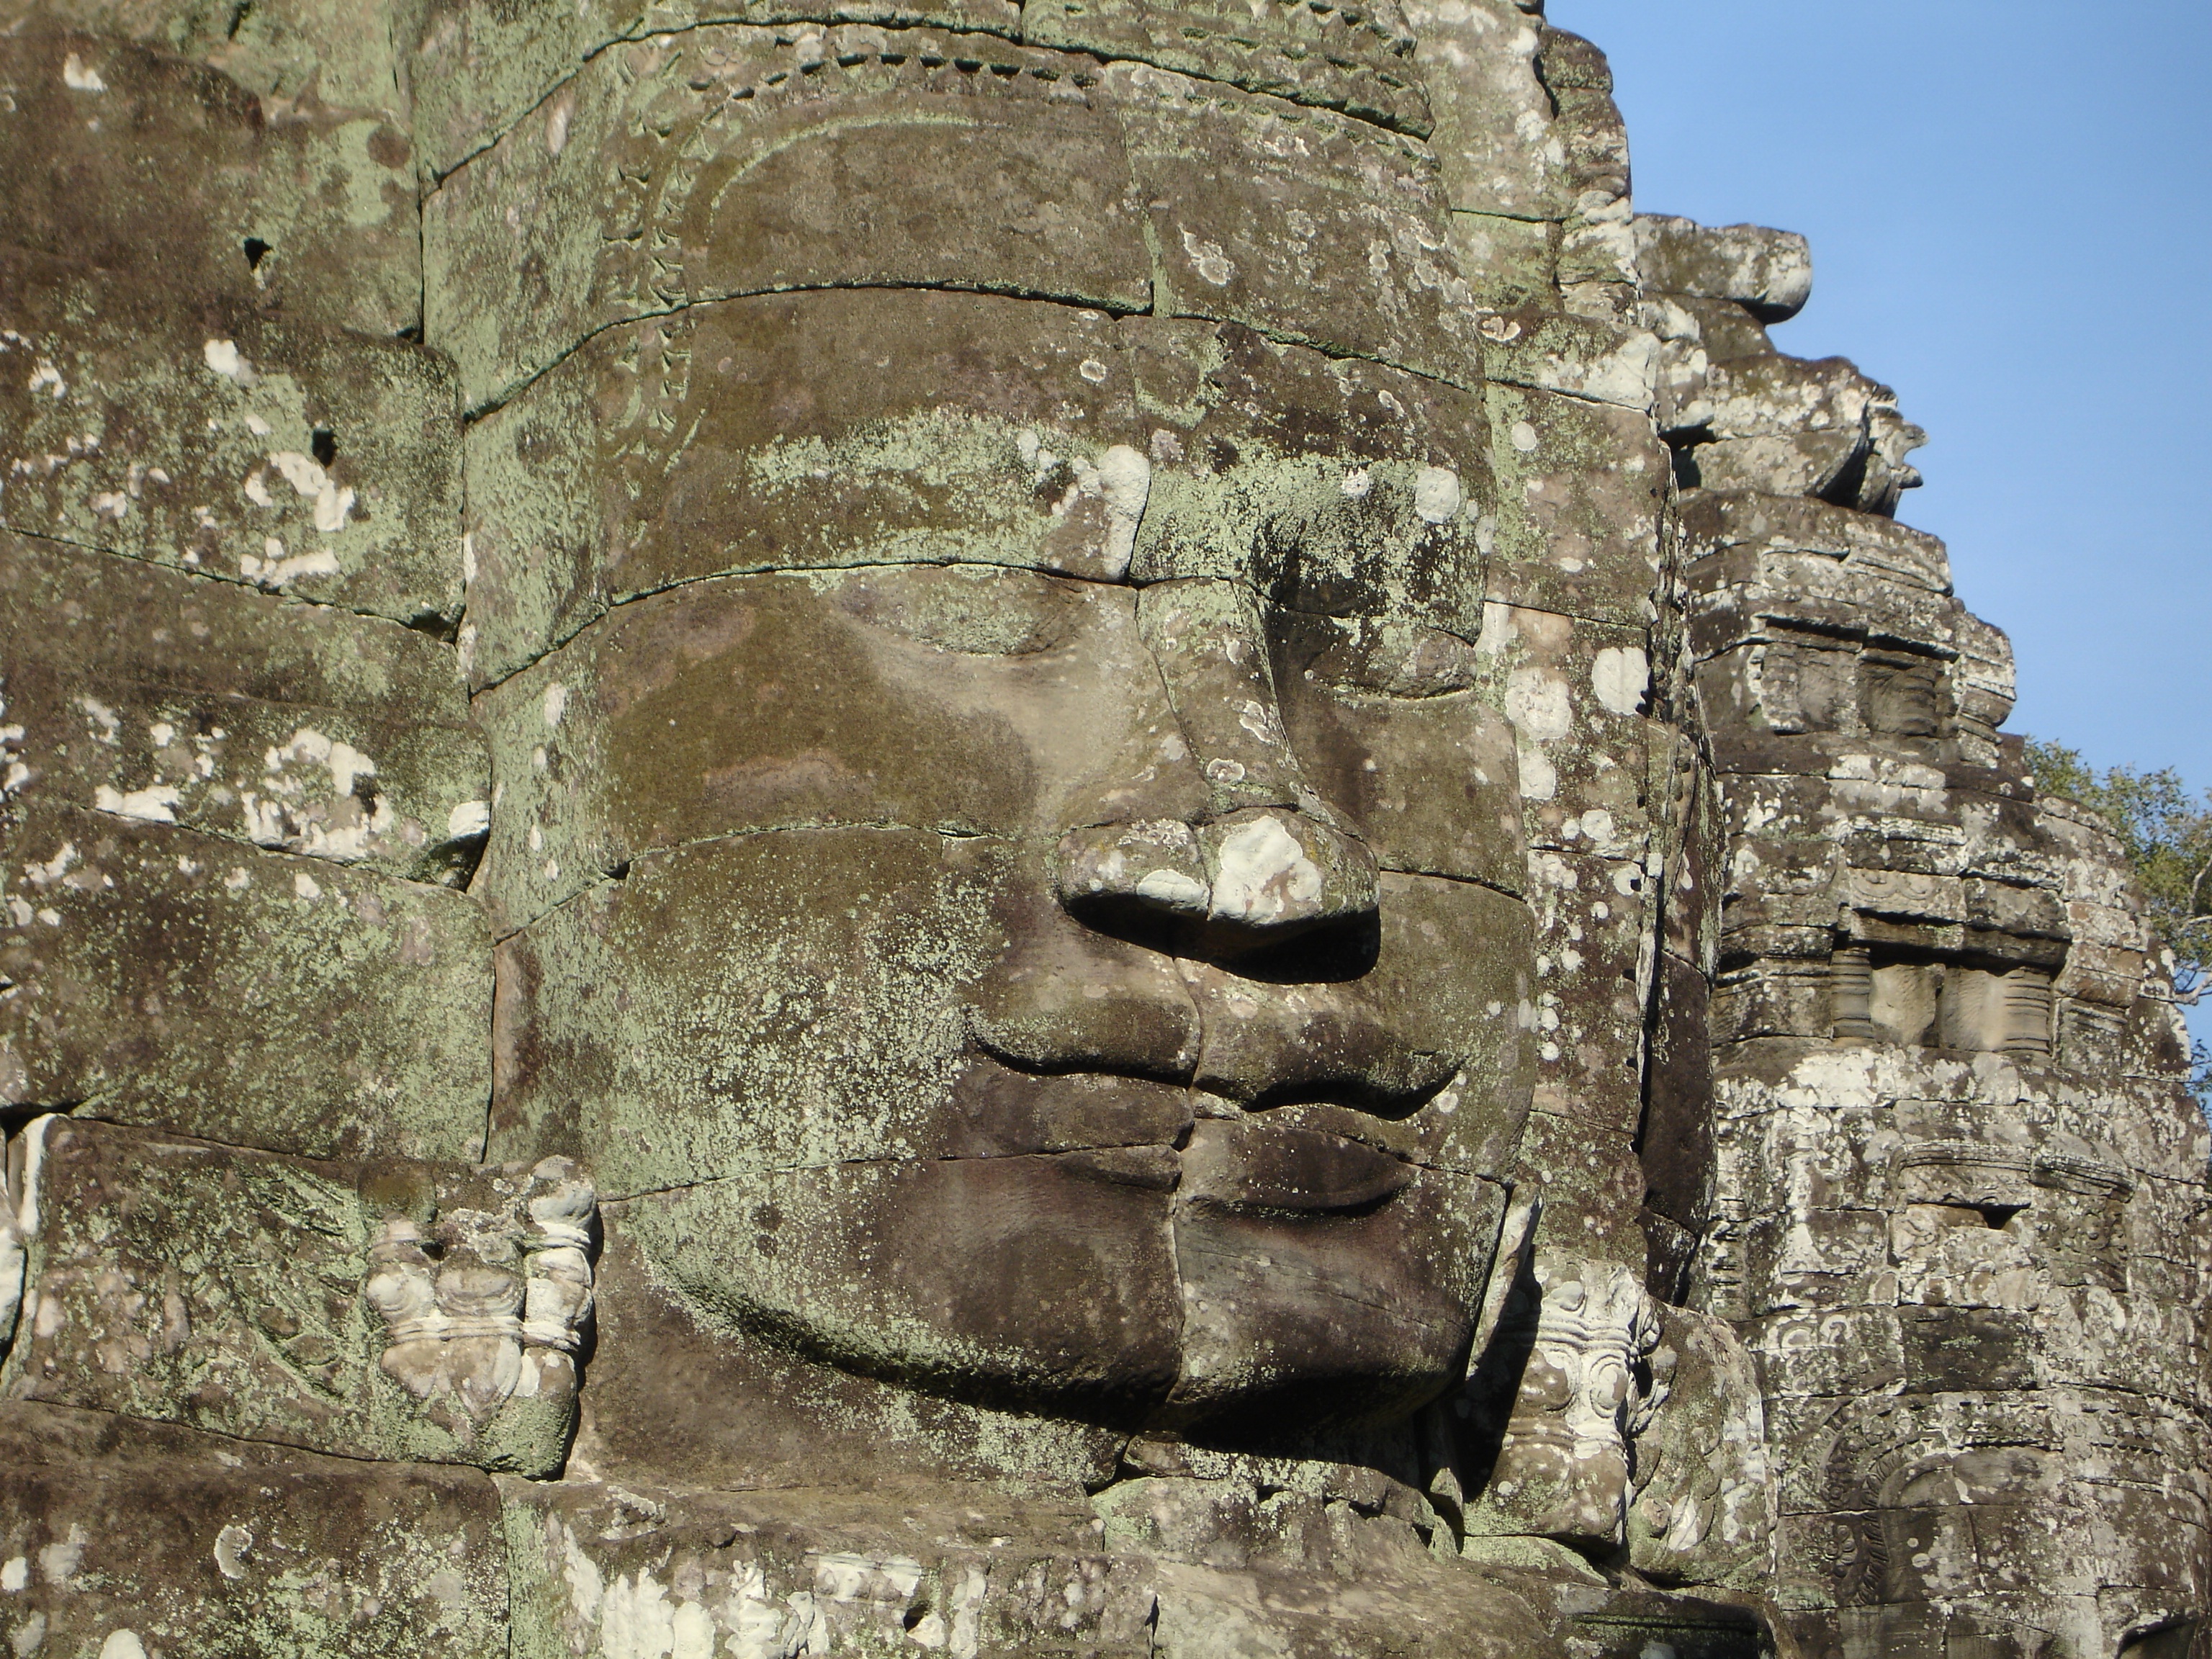
rock, old, wall, formation, jungle, peaceful, calm, serene, religion, ruin, terrain, zen, world heritage, face, sculpture, art, geology, temple, ruins, cambodia, serenity, history, faces, carving, angkor wat, expired, monolith, angkor, wisdom, archaeological site, ancient history, maya civilization